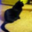
Label: cat